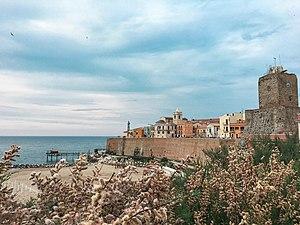
Termoli est une ville italienne de la province de Campobasso dans la région Molise en Italie. Elle borde la mer Adriatique. Cette ville est l'unique sortie de l'autoroute A14 Bologna-Taranto pour la région Molise. C'est une ville qui comporte deux plages.